Eldon, Iowa

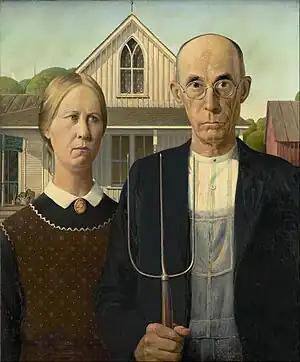
"American Gothic" by Grant Wood

As of the census of 2020, there were 783 people, 361 households, and 210 families residing in the city. The population density was 715.8 inhabitants per square mile (276.4/km). There were 404 housing units at an average density of 369.3 per square mile (142.6/km). The racial makeup of the city was 94.4% White, 0.0% Black or African American, 0.1% Native American, 0.0% Asian, 0.1% Pacific Islander, 0.4% from other races and 5.0% from two or more races. Hispanic or Latino persons of any race comprised 3.1% of the population.